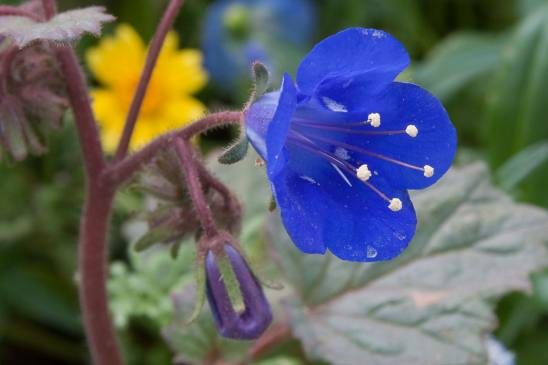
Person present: No